Fish anatomy

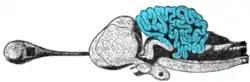
Cross-section of the brain of a porbeagle shark with the cerebellum highlighted

Most male fish have two testes of similar size. In the case of sharks, the testis on the right side is usually larger. The primitive jawless fish have only a single testis located in the midline of the body, although even this forms from the fusion of paired structures in the embryo.